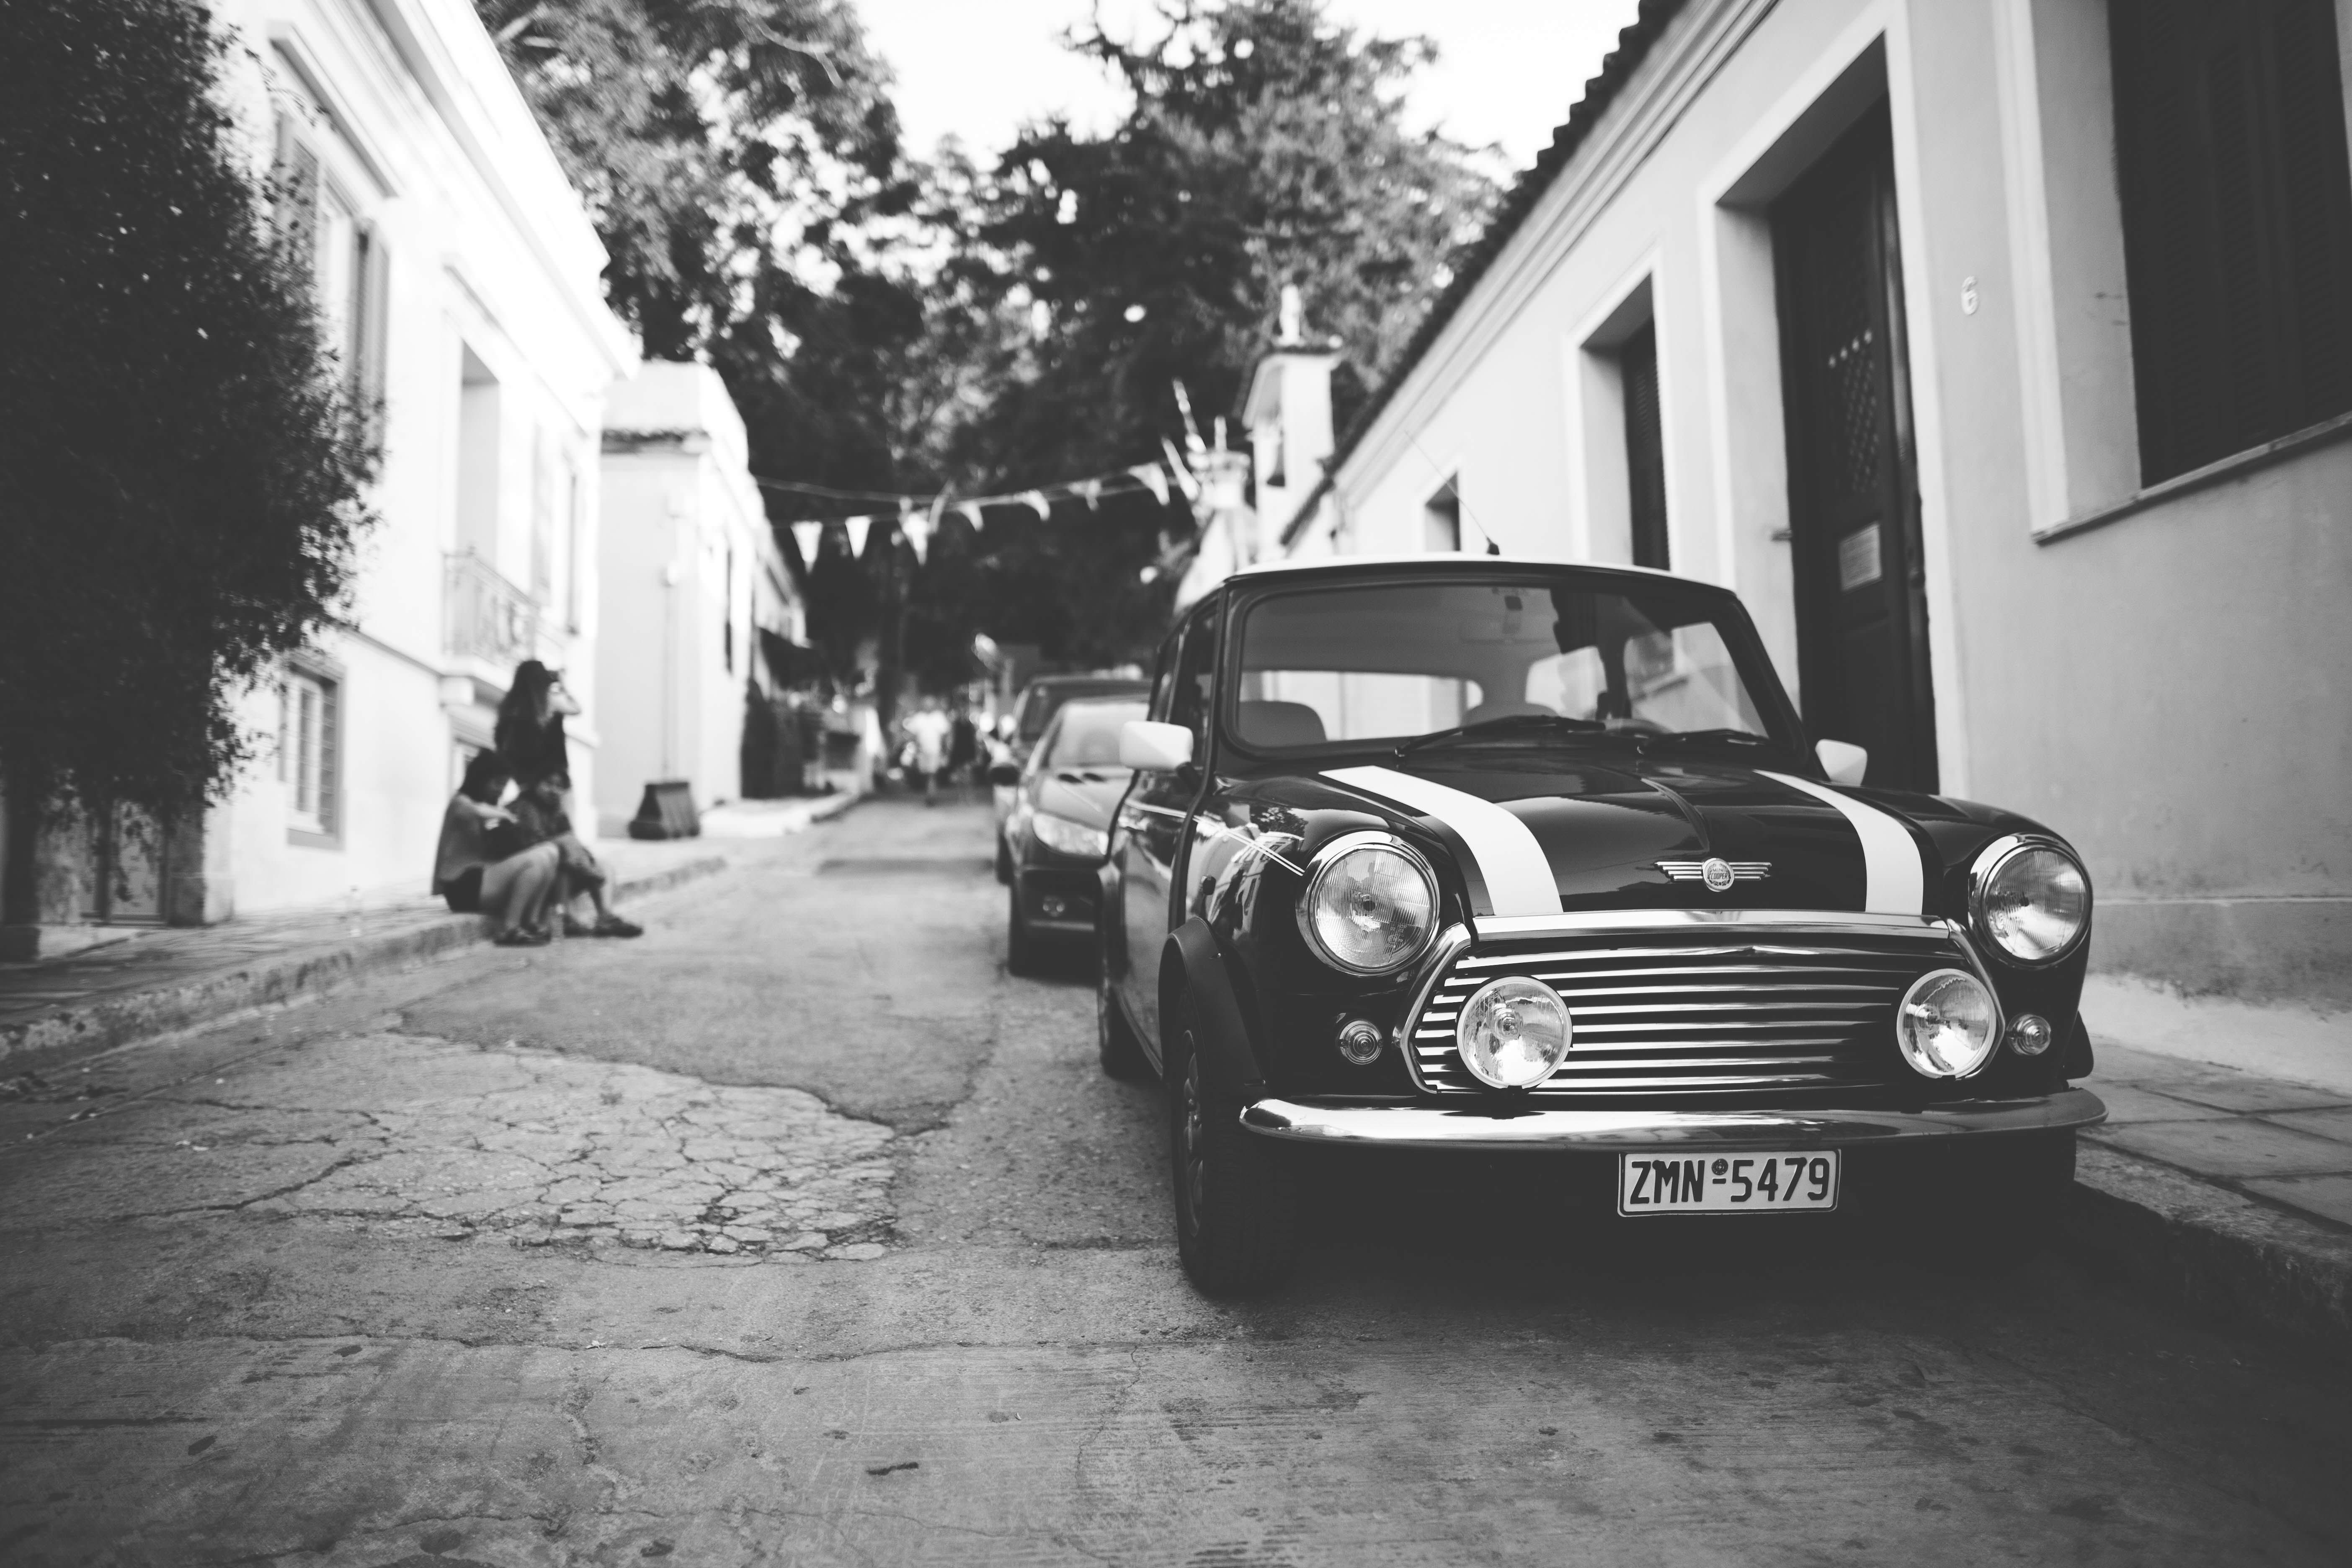
black and white, people, road, street, car, pavement, vehicle, monochrome, sports car, vintage car, mini cooper, cars, sedan, mini, classic, vehicles, antique car, land vehicle, monochrome photography, automobile make, automotive exterior, compact car, automotive design, luxury vehicle, subcompact car